Rajasthan High Court

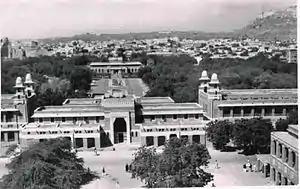
View of the Rajasthan High Court, Sardar museum in Umaid Park and upper right is Jodhpur fort in 1960.

There were five High Courts operated across different regions—at Jodhpur, Jaipur, Bikaner, and in the former Rajasthan and Matsya Union. The Rajasthan High Court Ordinance, 1949 brought these institutions together, establishing a single High Court to serve the entire state under a unified judicial system.. The High Court of Rajasthan was founded in 1949 at Jaipur and was inaugurated by the Rajpramukh, Maharaja Sawai Man Singh on 29 August 1949, later on after complete integration of Rajasthan in 1956 it was moved at Jodhpur with recommendation of the Satyanarayan Rao committee.